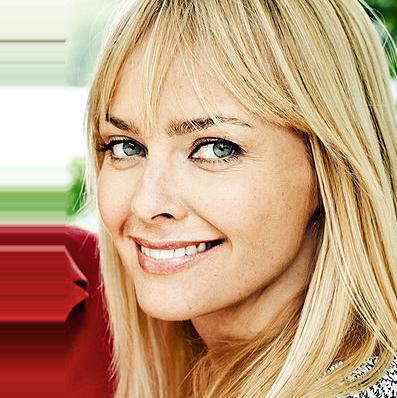
Age: 42